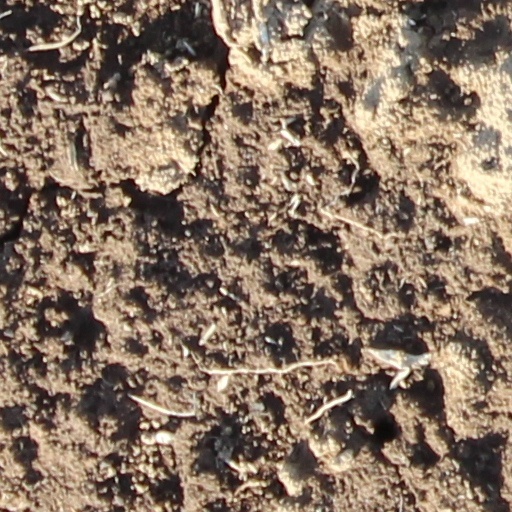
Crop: wheat